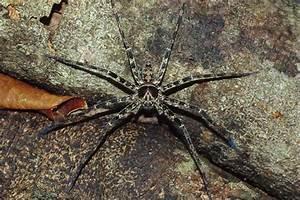
spider